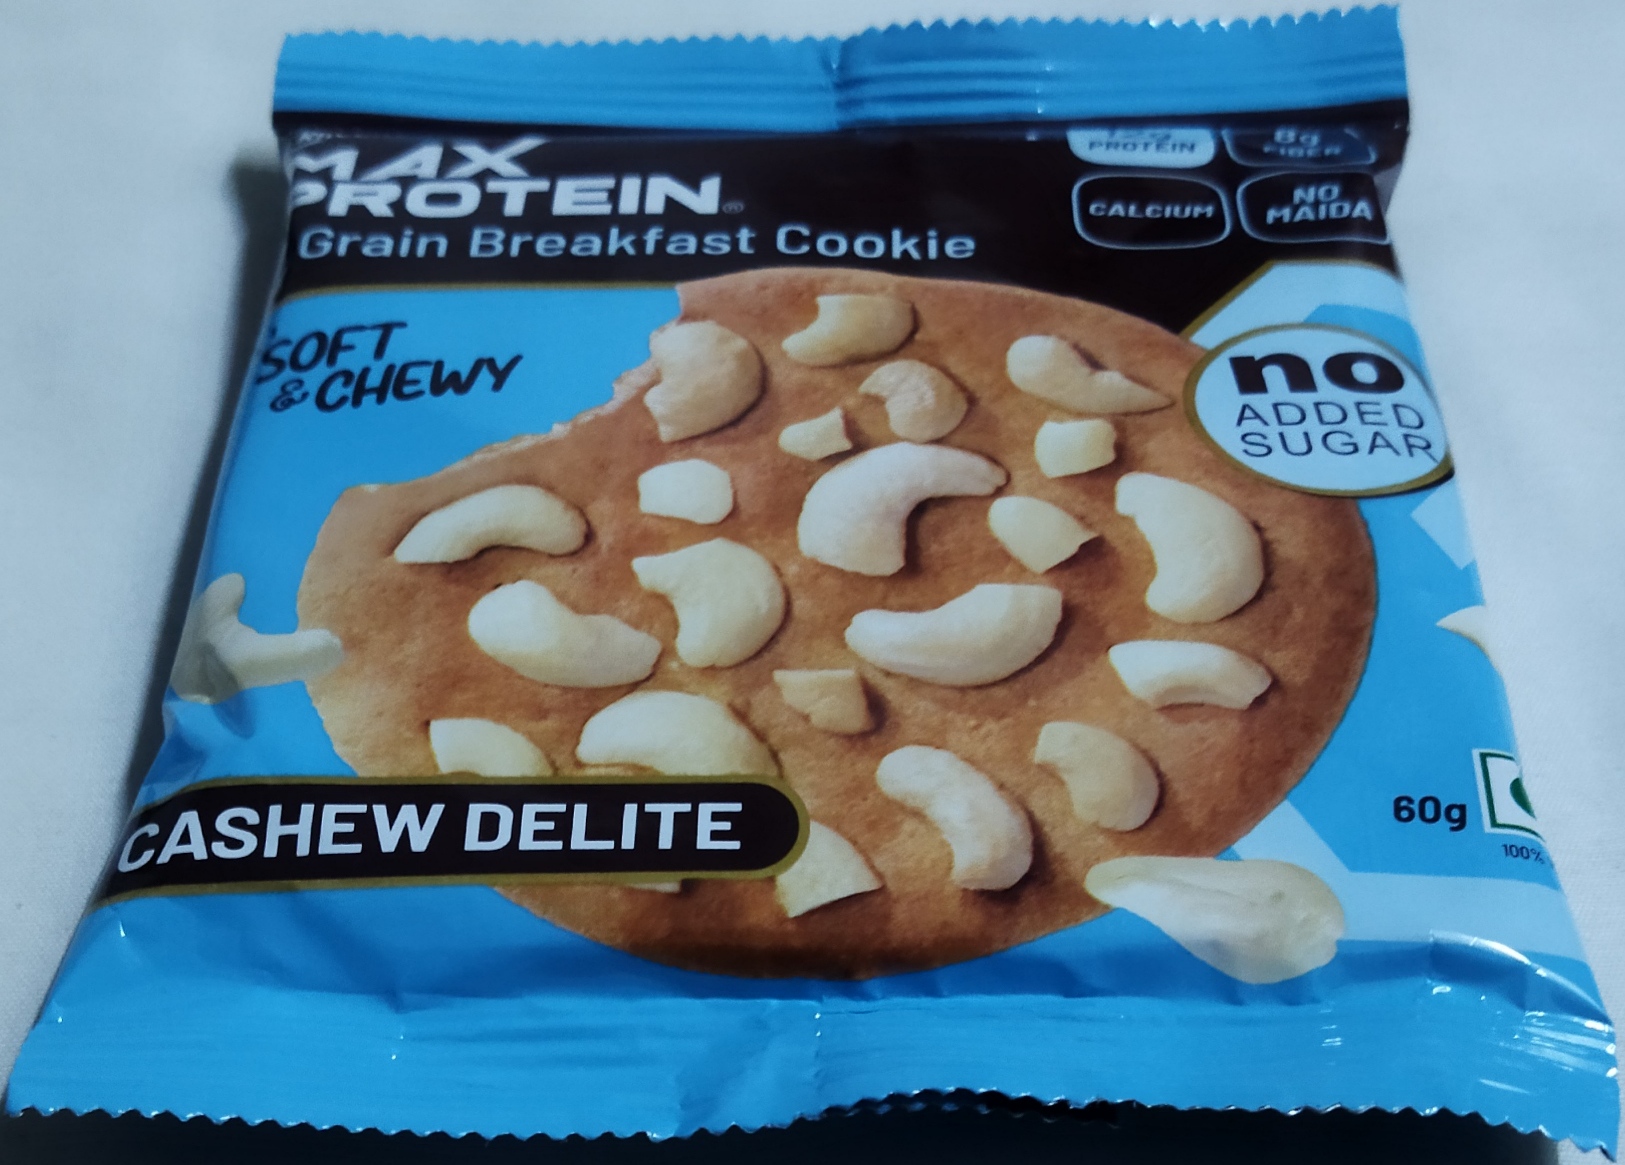
Label: plastics